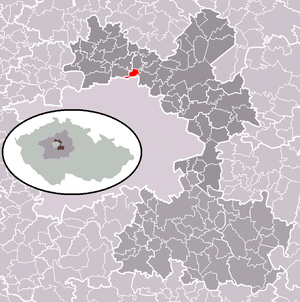
Hovorčovice est une commune du district de Prague-Est, dans la région de Bohême-Centrale, en République tchèque. Sa population s'élevait à 2 514 habitants en 2020.